Gender equality

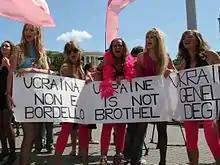
From the documentary "Ukraine Is Not a Brothel". Radical group Femen protest against the increase in sex tourism into Ukraine.

Gender equality, also known as sexual equality, gender egalitarianism, or equality of the sexes, is the state of equal ease of access to resources and opportunities regardless of gender, including economic participation and decision-making, and the state of valuing different behaviors, aspirations, and needs equally, also regardless of gender.